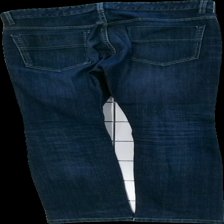
View: back
Type: Trousers
Category: Ladies
Brand: Filippa K
Colors: Blue
Material: 100% cotton
Cut: Regular
Season: All
Trend: Denim
Damage: marks of stretching, sunbleached
Price range: 50-100
Recommended usage: Reuse
Comment: Size: 33/34, semi-expensive brand